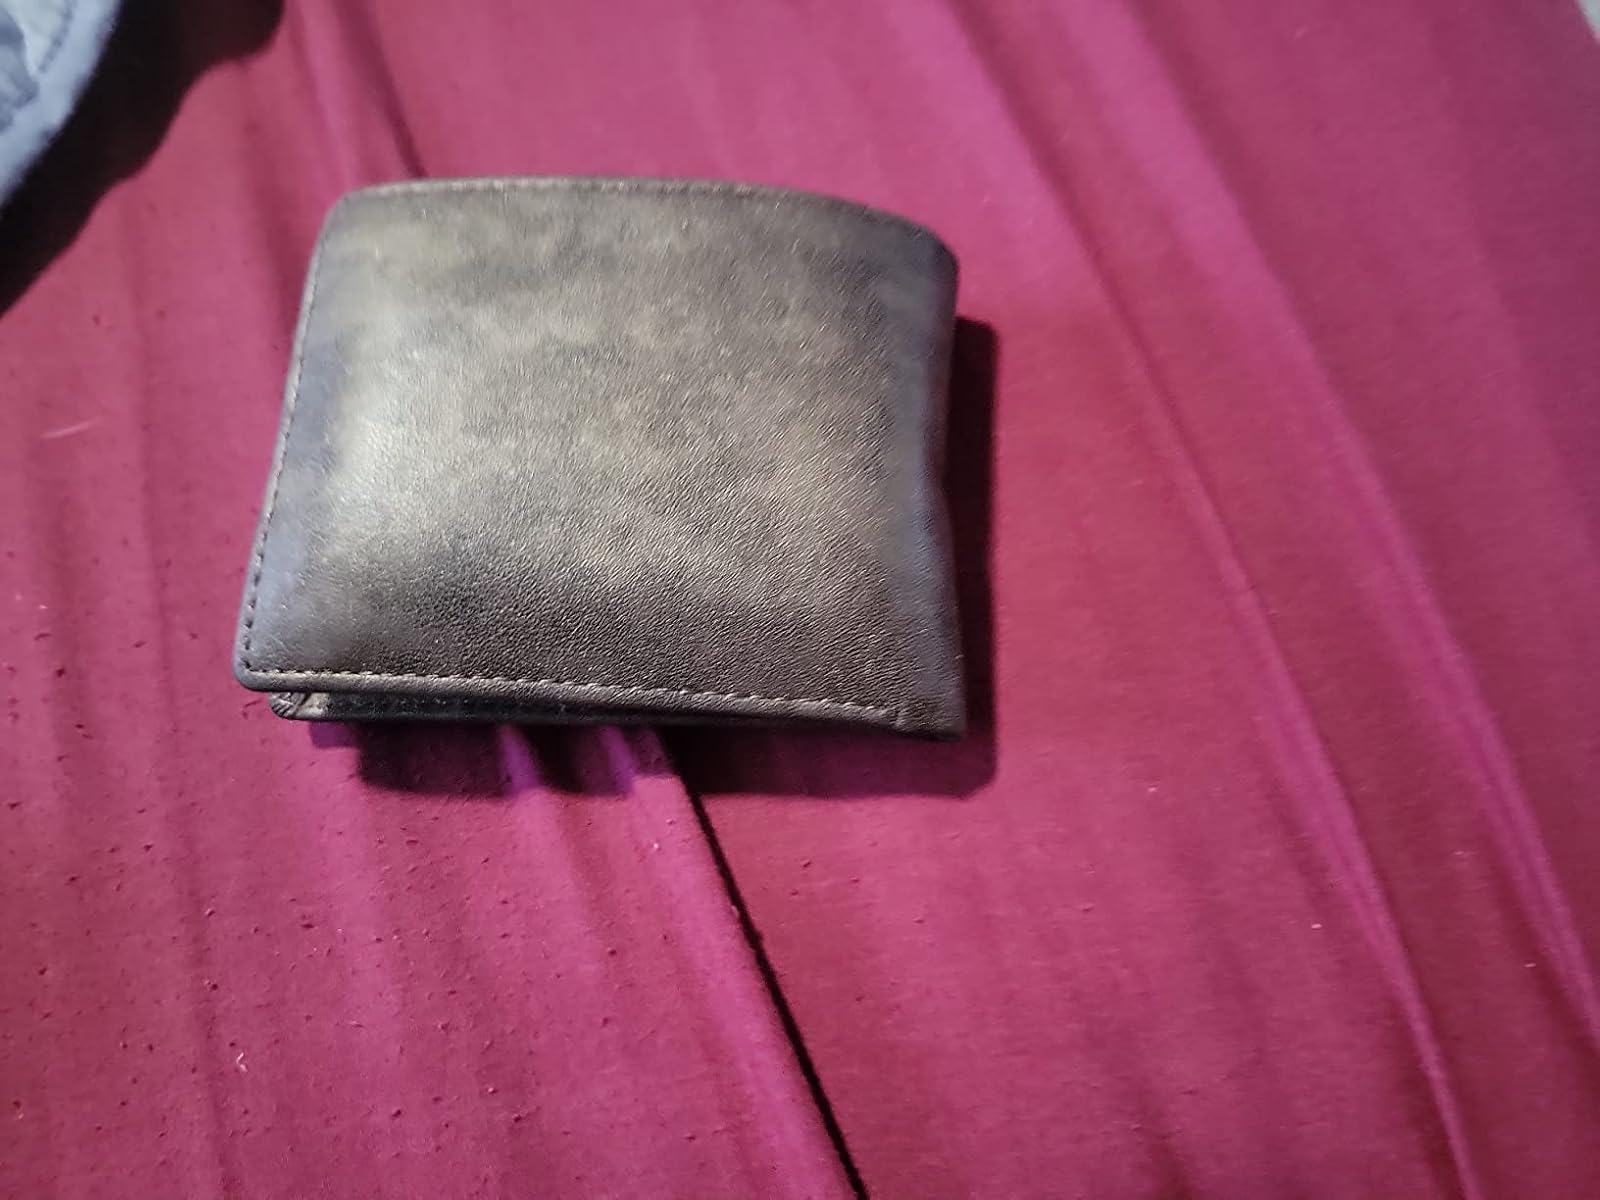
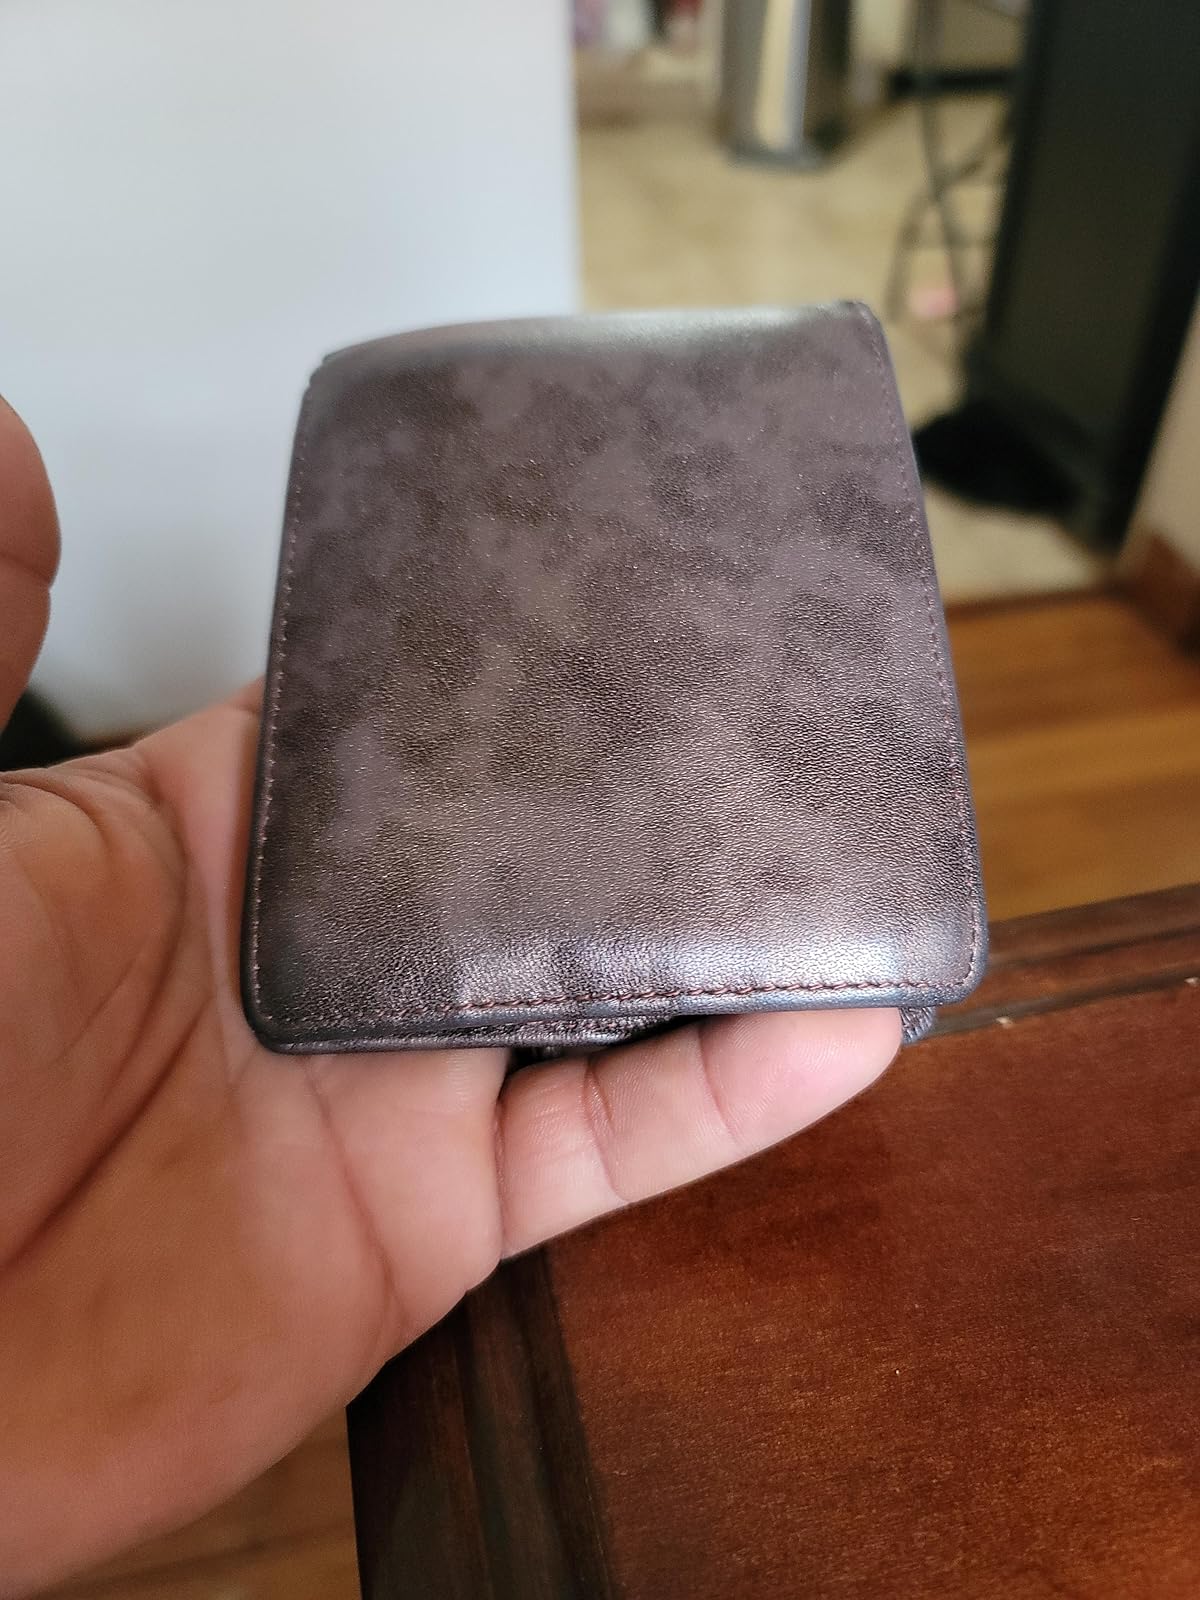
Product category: accessories_wallet
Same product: yes